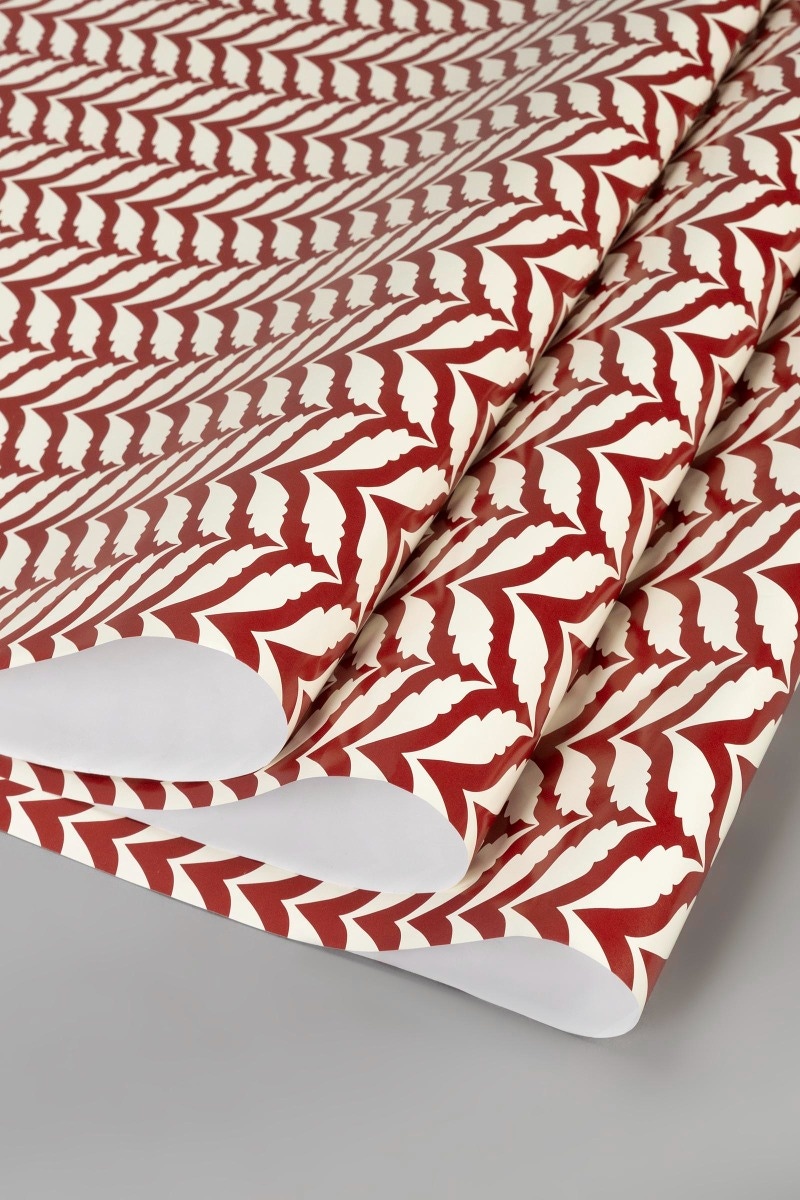
red holly hock wrapping paper